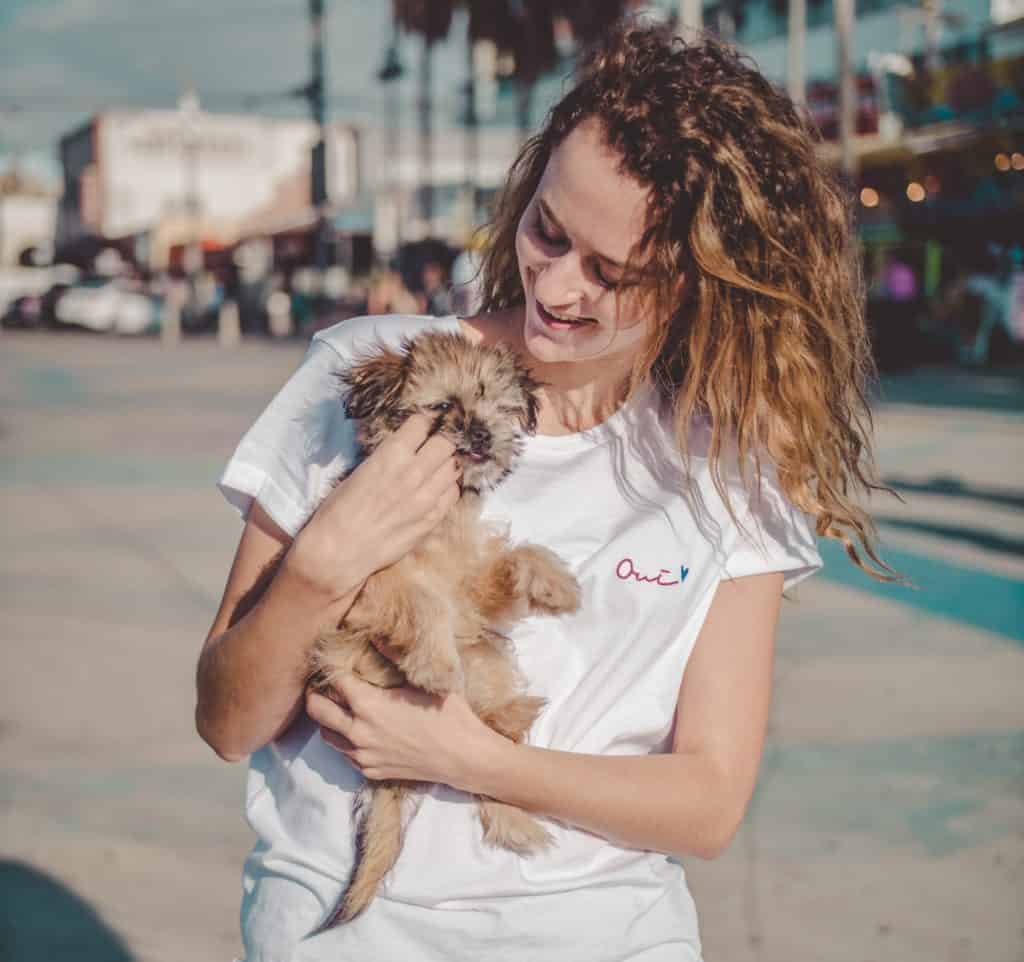
Gender: women